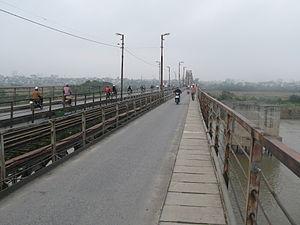
Le pont Long Biên, appelé anciennement pont Paul-Doumer, est un pont du nord du Viêt Nam permettant de franchir le fleuve Rouge dans le district de Long Bien, à Hanoï.